The Brotherhood of the Bell

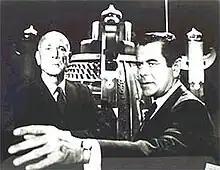
Screen-capture

The Brotherhood of the Bell is a 1970 made-for-television movie produced by Cinema Center 100 Productions and starring Glenn Ford. The director Paul Wendkos was nominated in 1971 by the Directors Guild of America for "outstanding directorial achievement in television". David Karp wrote the screenplay based on his novel that had been previously filmed as a "Studio One" episode in 1958. This version aired as a "world premiere" "CBS Thursday Night Movie".